Surinam Airways Flight 764

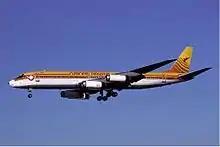
N1809E, the aircraft involved in the accident, seen in February 1989

Surinam Airways Flight 764 was an international scheduled passenger flight from Amsterdam Airport Schiphol in the Netherlands to Paramaribo-Zanderij International Airport in Suriname on a Surinam Airways DC-8-62. On Wednesday 7 June 1989, the flight crashed during approach to Paramaribo-Zanderij, killing 178 of the 187 on board. It is the deadliest aviation disaster in Suriname's history.